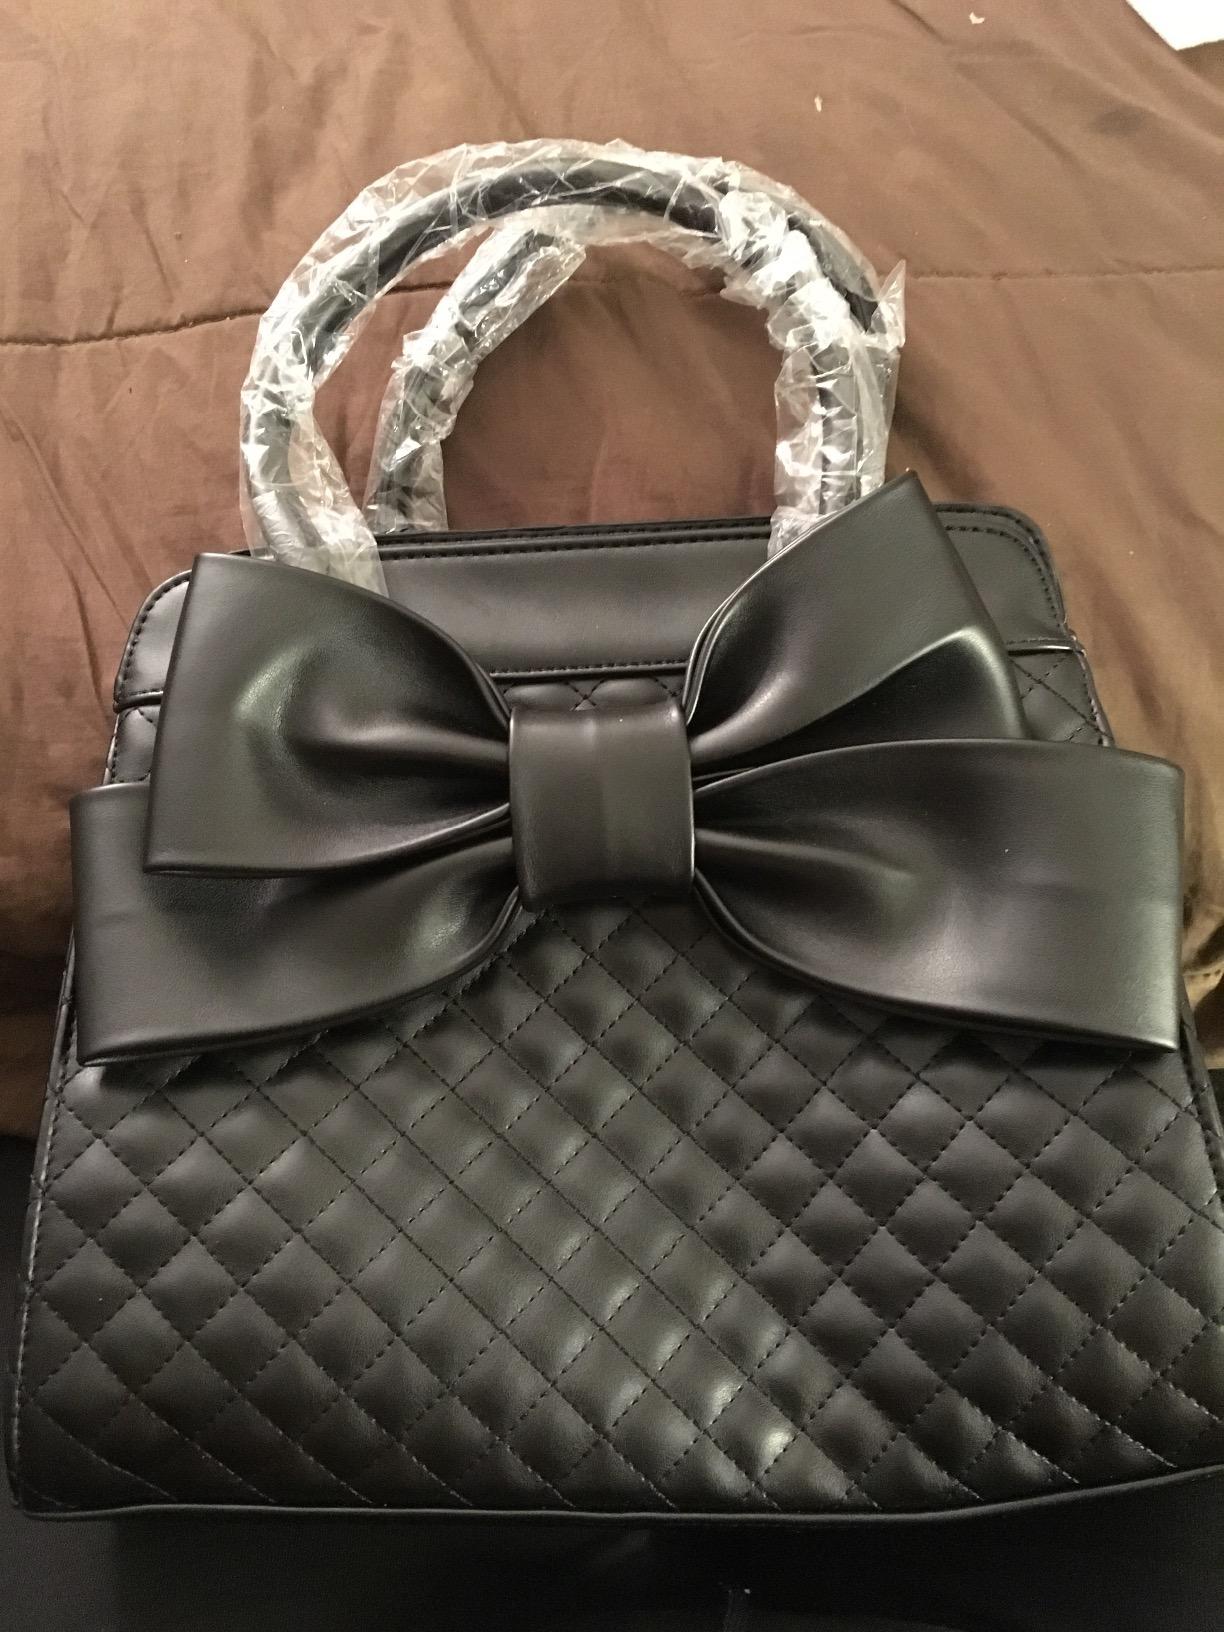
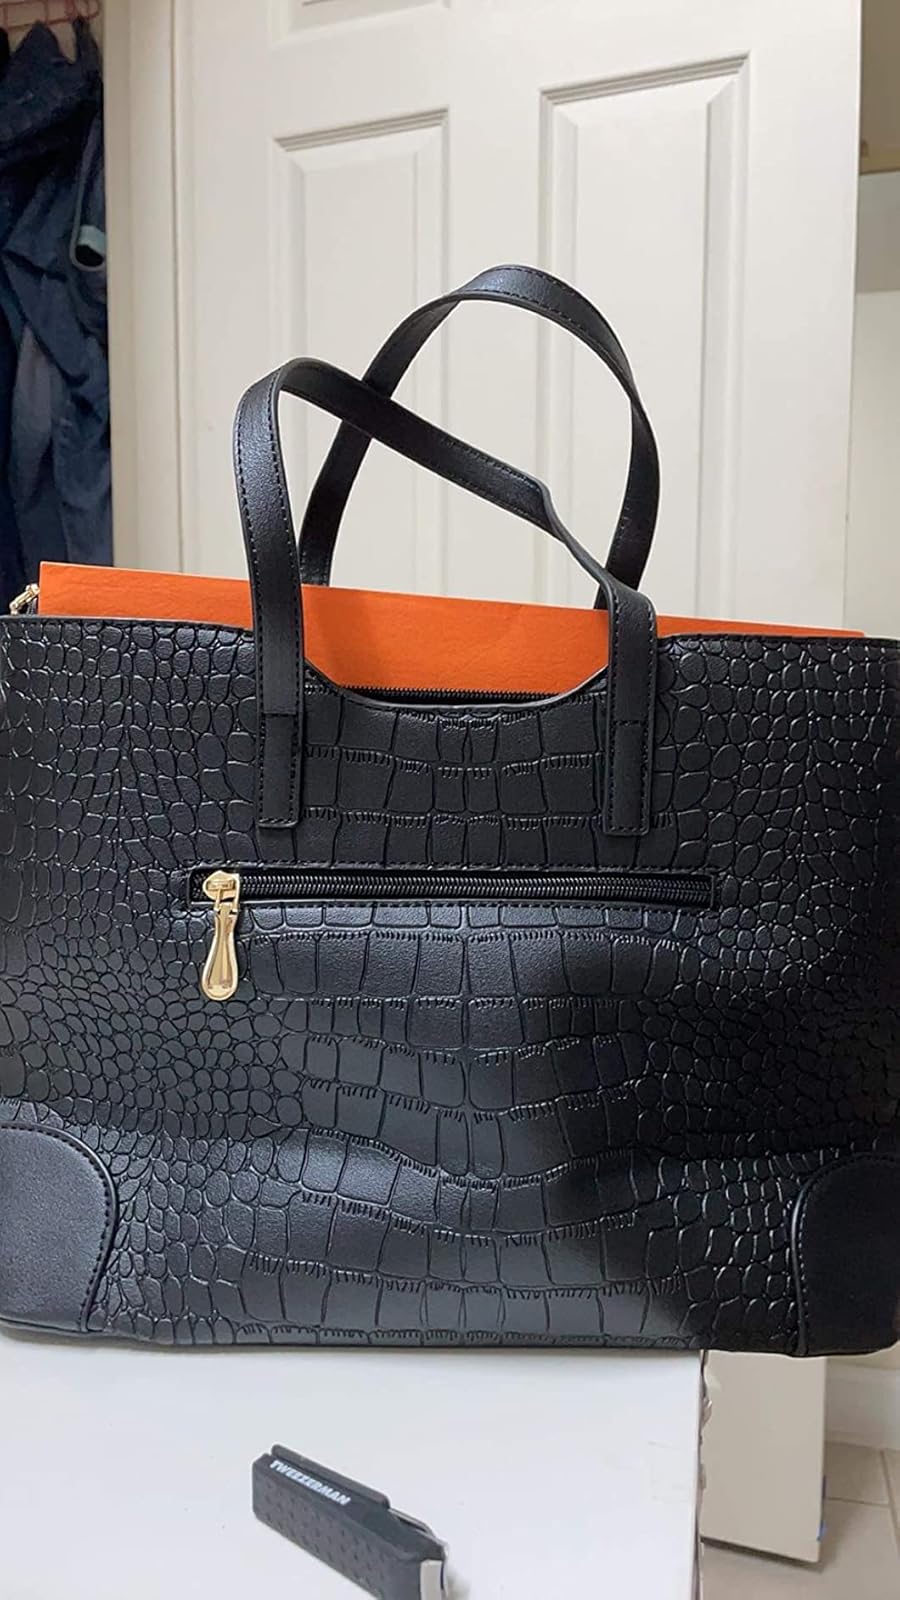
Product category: accessories_handbag
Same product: no